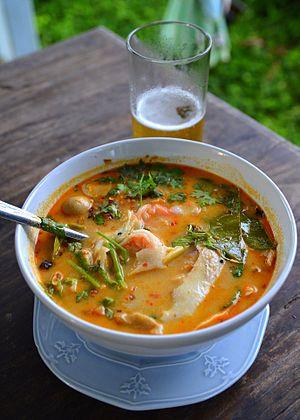
Le tom yam, tom yung kung ou encore tom yum est une soupe pimentée originaire de Thaïlande ou du Laos. Elle est largement servie dans les autres pays d'Asie du Sud-Est et a été popularisée dans le monde entier.